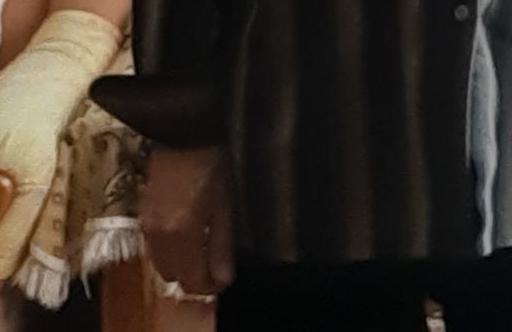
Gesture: no_gesture